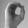
ASL letter: O